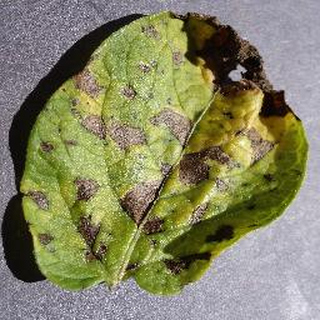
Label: potato_early_blight